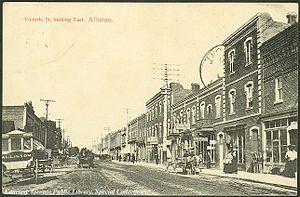
Alliston est une ancienne municipalité canadienne de l'Ontario située à environ 100 km de Toronto dans le comté de Simcoe.